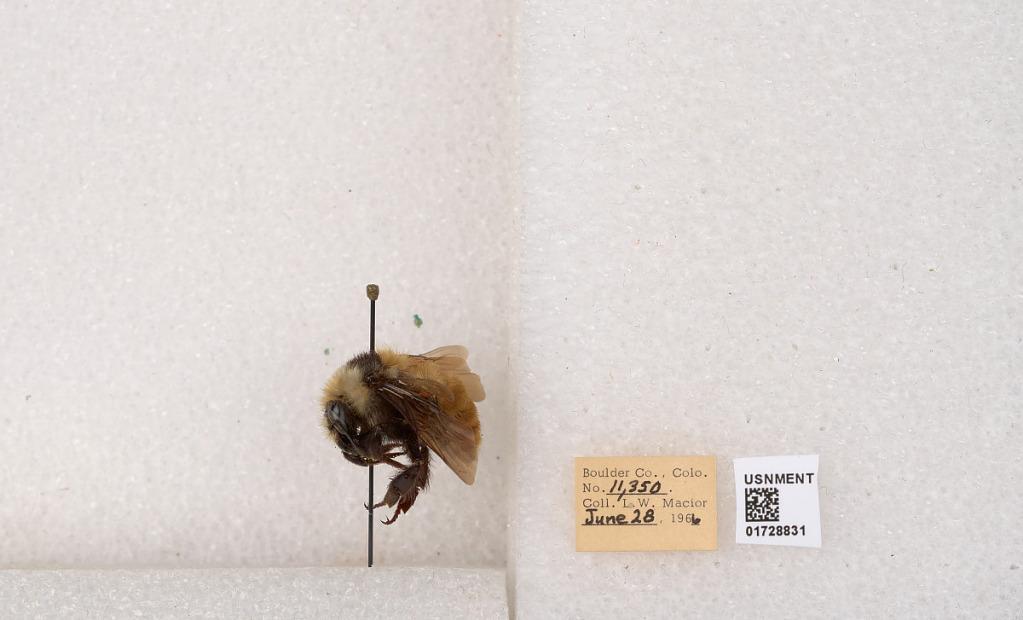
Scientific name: Bombus appositus Cresson
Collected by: L. Macior
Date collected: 1966-6-28
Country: United States
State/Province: Colorado
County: Boulder
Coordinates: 40.0925, -105.358